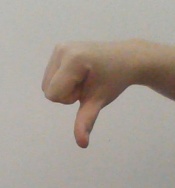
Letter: waw